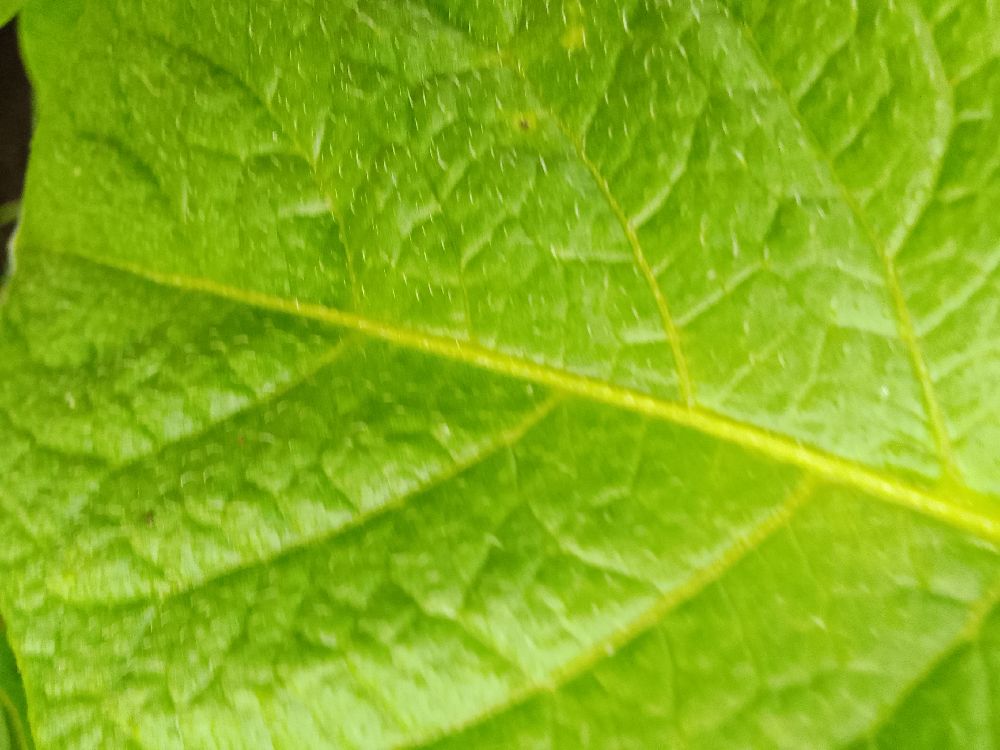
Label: Healthy